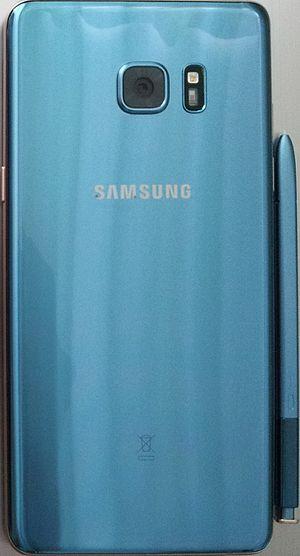
Le Samsung Galaxy Note 7 est un smartphone Android de type phablette produit par Samsung Electronics. Il est doté d'un écran de 5,7 pouces et est le deuxième smartphone à être équipé d'un scanner rétinien après les Microsoft Lumia 950. Il fait partie de la gamme Galaxy Note.